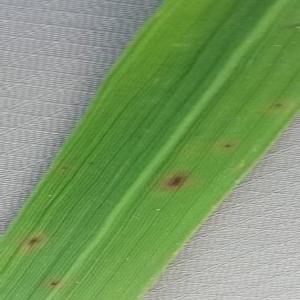
Disease: Brownspot